Columbian mammoth

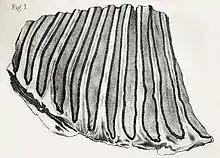
1863 lithograph of the partial holotype molar from Georgia

The Columbian mammoth was first scientifically described in 1857 by the Scottish naturalist Hugh Falconer, who named the species "Elephas columbi" after the explorer Christopher Columbus. The animal was brought to Falconer's attention in 1846 by the Scottish geologist Charles Lyell, who sent him molar fragments found during the 1838 excavation of the Brunswick–Altamaha Canal in Georgia, in the southeastern United States. At the time, similar fossils from across North America were attributed to woolly mammoths (then "Elephas primigenius"). Falconer found that his specimens were distinct, confirming his conclusion by examining their internal structure and studying additional molars from Mexico. Although scientists William Phipps Blake and Richard Owen believed that "E. texianus" was more appropriate for the species, Falconer rejected the name; he also suggested that "E. imperator" and "E. jacksoni", two other American elephants described from molars, were based on remains too fragmentary to classify properly. More complete material that may be from the same quarry as Falconer's fragmentary holotype molar (which is cataloged as specimen BMNH 40769 at the British Museum of Natural History) was reported in 2012, and could help shed more light on that specimen, since doubts about its adequacy as a holotype have been raised.